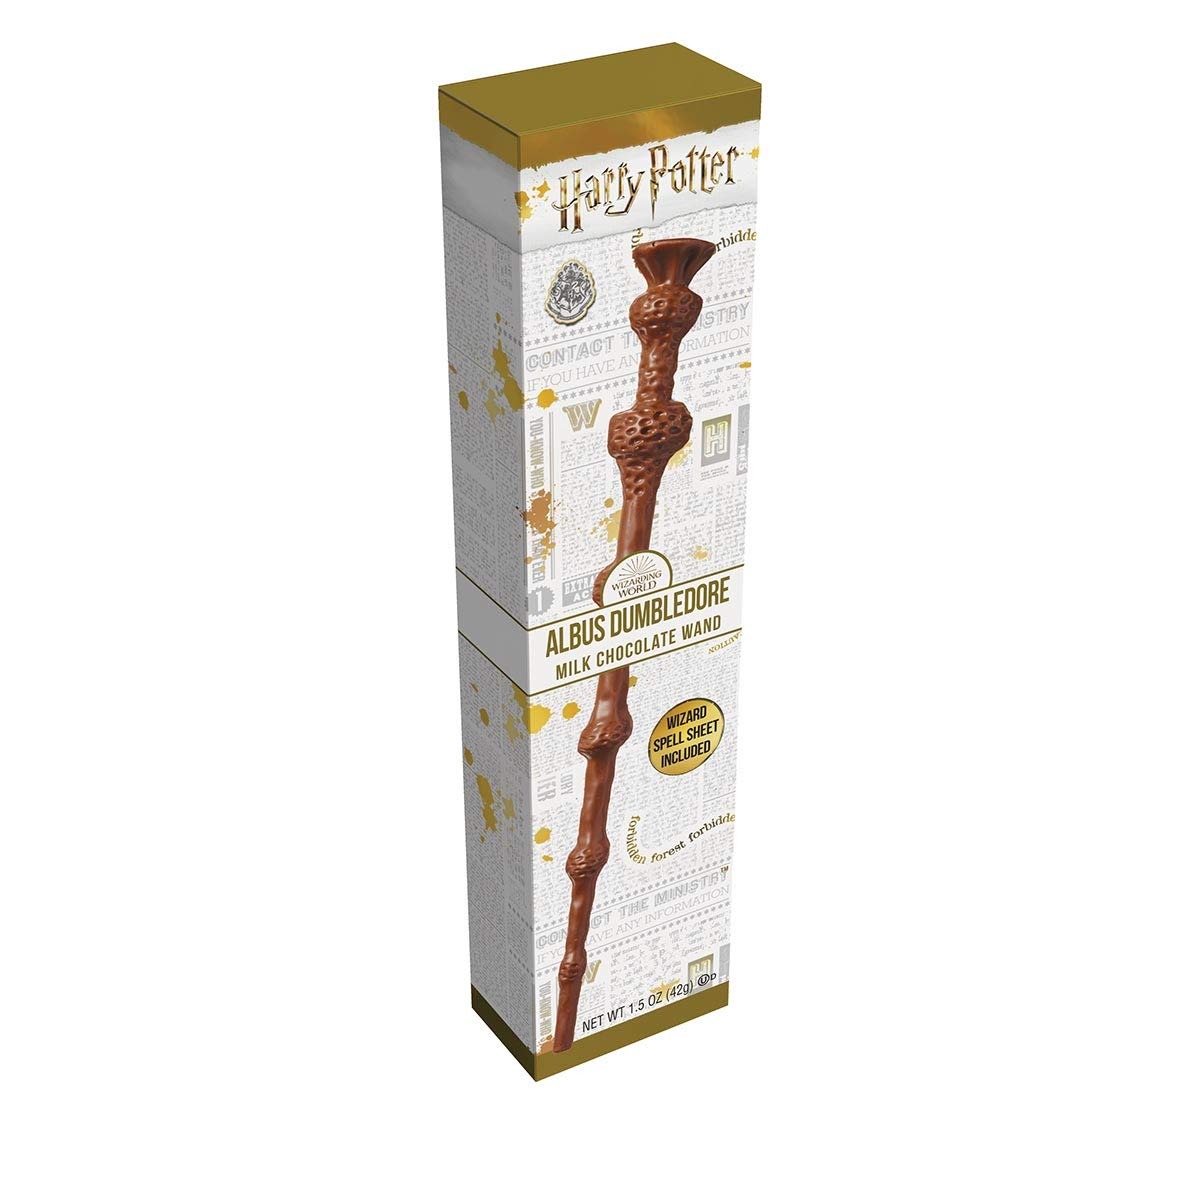
Item Name: Jelly Belly Harry Potter Albus Dumbledore’s Chocolate Wand, 1.5-oz
Bullet Point 1: A unique gift for all Harry Potter fans
Bullet Point 2: Each wand comes with a sheet of magic spells
Bullet Point 3: These tasty treats are great for Harry Potter parties
Bullet Point 4: Modeled on the wand used by Dumbledore in the Harry Potter series
Bullet Point 5: Cast a magical spell with this delicious milk chocolate wand
Value: 1.5
Unit: Ounce

Price: 16.99